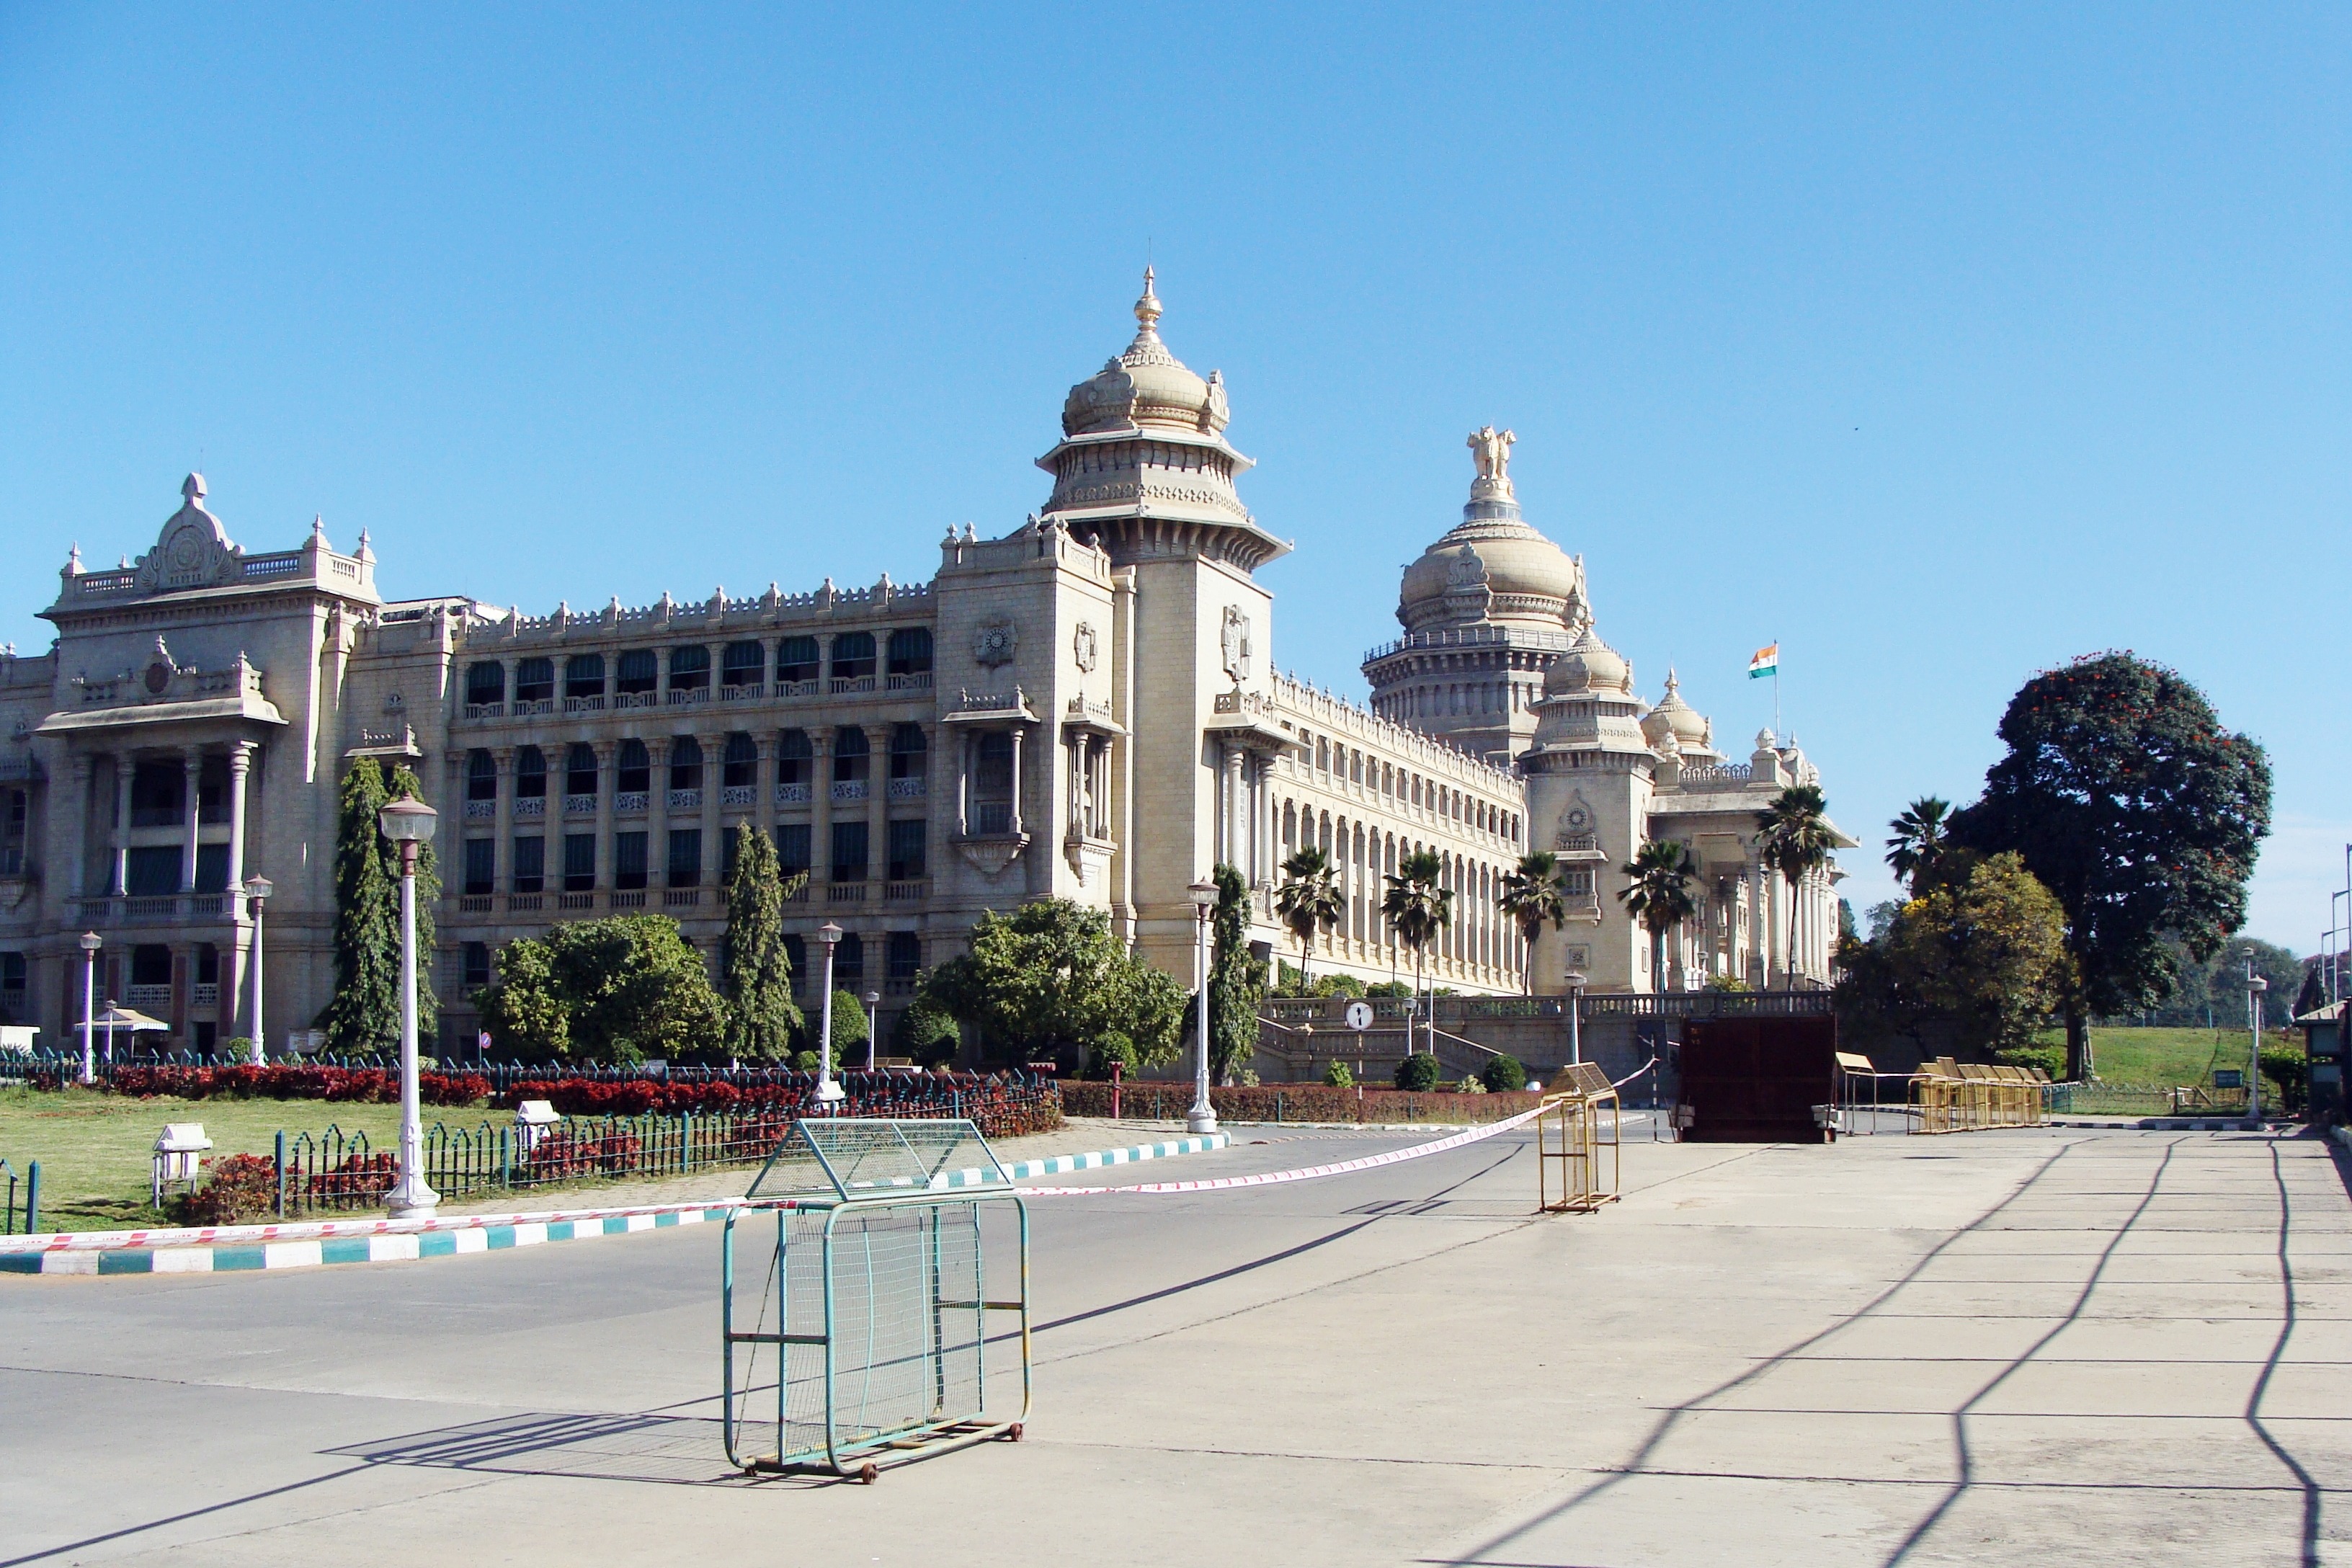
architecture, structure, building, palace, old, construction, plaza, landmark, exterior, place of worship, engineering, design, town square, government, india, historical, estate, bangalore, architectural, karnataka, architecture design, vikasa soudha, vidhana soudha